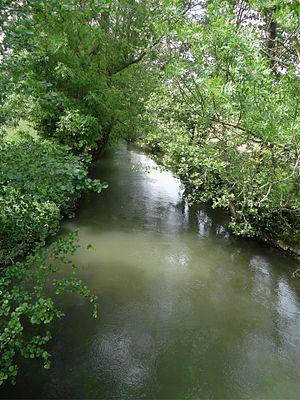
Le Petit Morin à Le Fourcheret, Villeneuve-sur-Bellot, Seine-et-Marne.France.
Villeneuve-sur-Bellot est une commune française située dans le département de Seine-et-Marne en région Île-de-France.